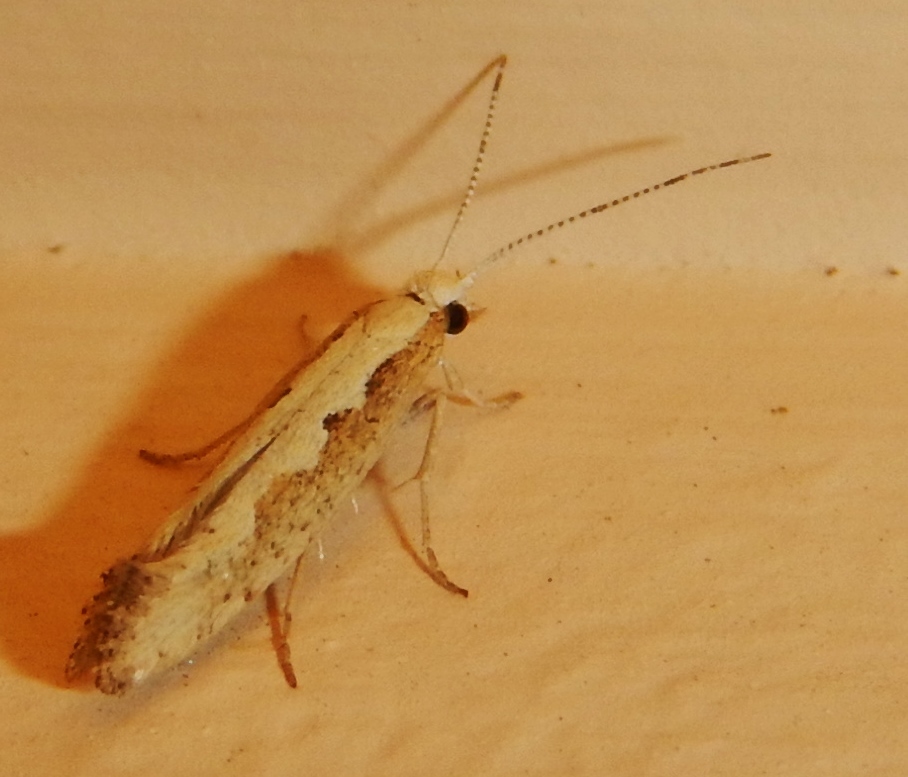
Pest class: diamondback_moth